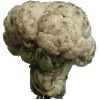
Label: cauliflower